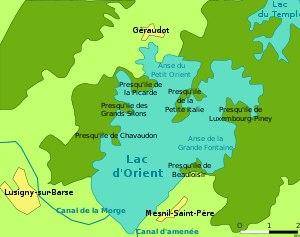
Le lac d'Orient ou lac-réservoir Seine est un lac du Nord-Est de la France, situé dans le département de l'Aube, en région Grand Est. Grâce à ses 23 km² de superficie et ses 205 hm³ de capacité normale, il est le troisième plus grand lac artificiel de France métropolitaine, après le lac du Der-Chantecoq et le lac de Serre-Ponçon et devant le lac de Sainte-Croix.